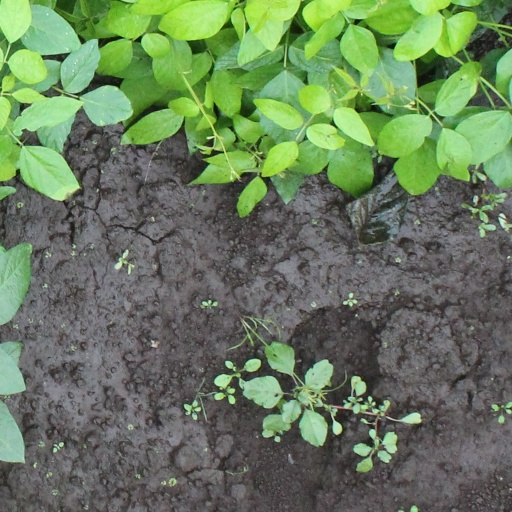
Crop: soybean